Corfu

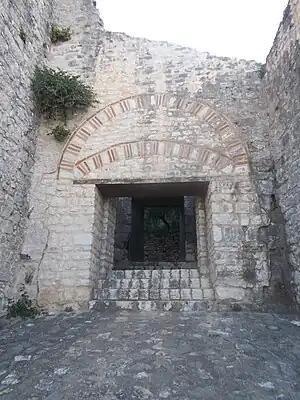
Main Gate of Kassiopi Castle

Angelokastro ( (Castle of Angelos or Castle of the Angel)) is a Byzantine castle on the island's northwest coast. It is located at the top of the highest peak of the island's shoreline, near Palaiokastritsa, and built on particularly precipitous and rocky terrain. It stands on a steep cliff above the sea and surveys the City of Corfu and the mountains of mainland Greece to the southeast and a wide area of Corfu toward the northeast and northwest.